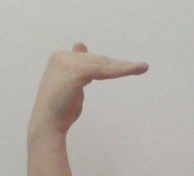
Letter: khaa